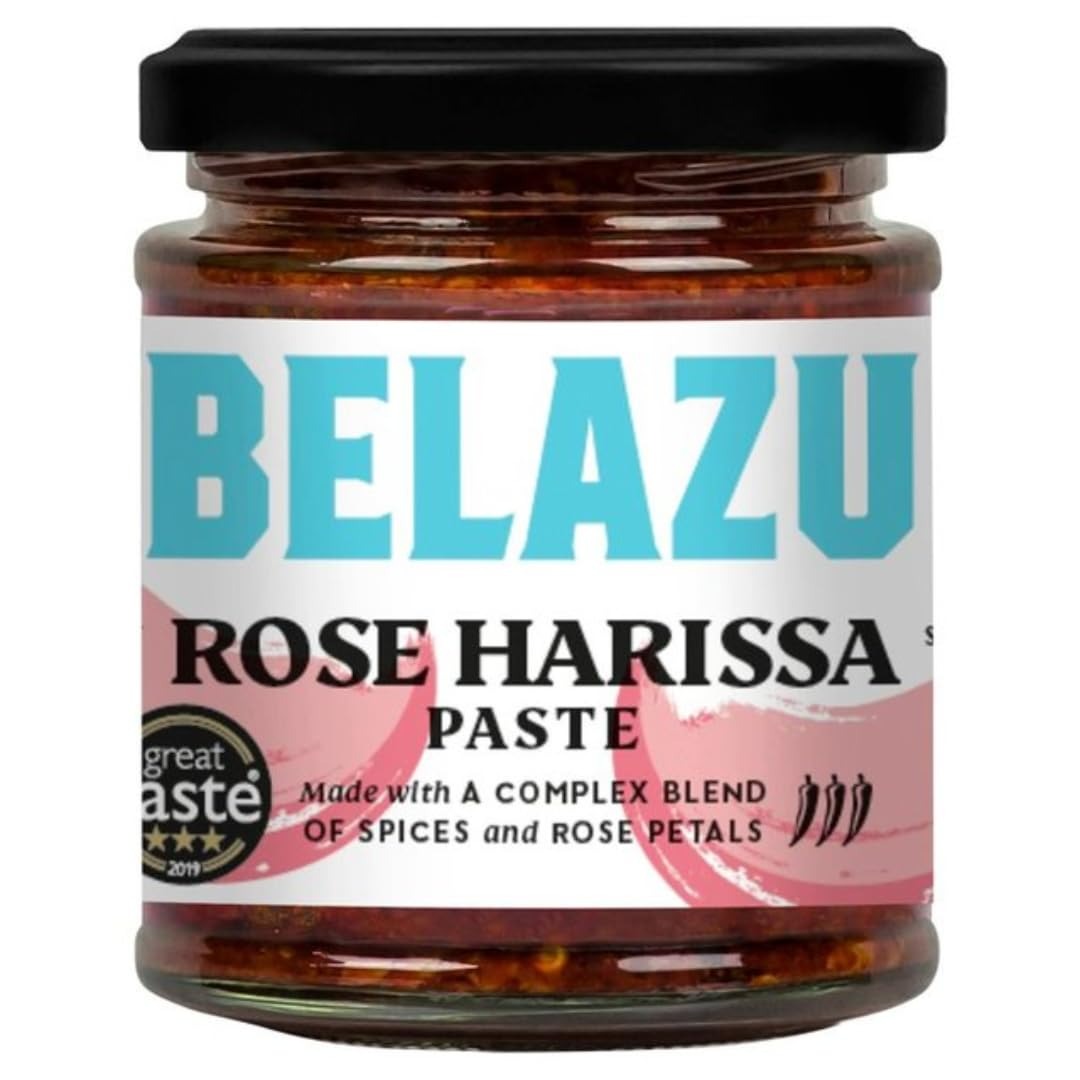
Item Name: BELAZU Rose Harissa, 170 GR
Bullet Point 1: Rose Harissa has a slow-burning chilli heat, balanced with sweet smokiness that adds real depth of flavour to any dish; NOTE: Packaging May Vary
Bullet Point 2: Once opened, store in fridge
Bullet Point 3: It is not far from a straight translation of the Italian pestare, to 'pound' or 'crush' - which is where we get the word 'pesto' from
Bullet Point 4: The name Harissa comes from the Arabic harasa, meaning ‘to pound’ or ‘break into pieces'
Value: 6.0
Unit: Ounce

Price: 12.93